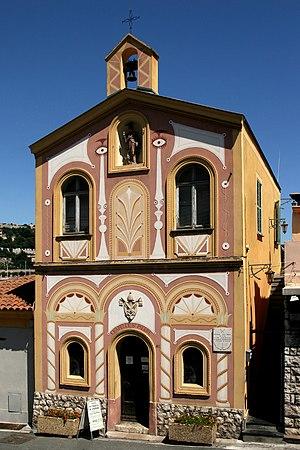
La liste qui suit présente les édifices du département des Alpes-Maritimes protégés au titre des monuments historiques et répertoriés dans la base Mérimée du ministère français de la Culture, à l'exception de ceux des communes de Nice et Grasse présentés respectivement dans la liste des monuments historiques de Nice et dans la liste des monuments historiques de Grasse. Les édifices de la commune de Cannes sont également présentés dans la liste des monuments historiques de Cannes.
Villefranche-sur-Mer est une commune française, limitrophe de Nice, située dans le département des Alpes-Maritimes en région Provence-Alpes-Côte d'Azur. Ses habitants sont appelés les Villefranchois, comme dans la plupart des communes portant le nom de Villefranche, et lu Vilafranquié en niçois. Par dérision, ils avaient aussi reçu le sobriquet de Suça-carouba.
Cet article recense les monuments historiques labellisés « Patrimoine du XXᵉ siècle » du département des Alpes-Maritimes, en France.